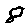
Label: 8